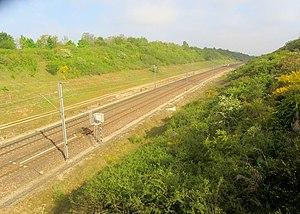
Cette tranchée du TGV a été creusée sur la voie du TGV vers Aix-Marseille (sur la commune de Grenay)
L'histoire du pays du Velin, plaine du Bas Dauphiné située sur la rive gauche du Rhône, est marquée par la proximité de la métropole lyonnaise avec laquelle il a entretenu des relations changeantes au cours des siècles. C'est par elle qu'il a été intégré dans le monde gallo-romain et dans la chrétienté. Ce voisinage explique les convoitises qui ont opposé les Dauphins à la Maison de Savoie au Moyen Âge pour sa possession. Après cinq siècles de relégation, depuis la Révolution industrielle au XIXᵉ siècle, son territoire a été annexé par la métropole lyonnaise à laquelle il offrait les plus larges possibilités de développement. Hautement urbanisé et industrialisé depuis le XIXᵉ siècle, l'espace naturel a progressivement été remplacé, et l'identité quasiment effacée.